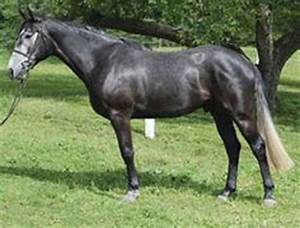
Label: cavallo